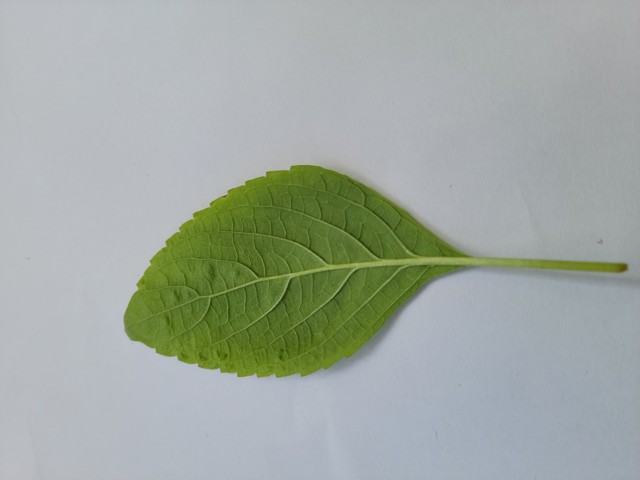
Plant: ramtulsi